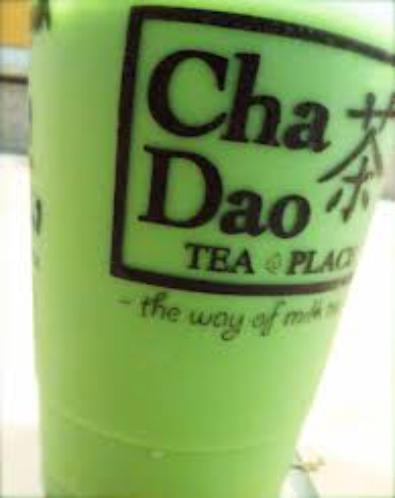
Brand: Cha Dao
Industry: Food